Edward H. Funston

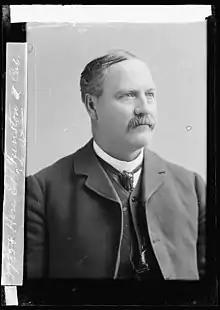
Funston 1880

Edward Hogue Funston (September 16, 1836 – September 10, 1911) was an American politician who was a U.S. Representative from Kansas. He was the father of general Frederick Funston.